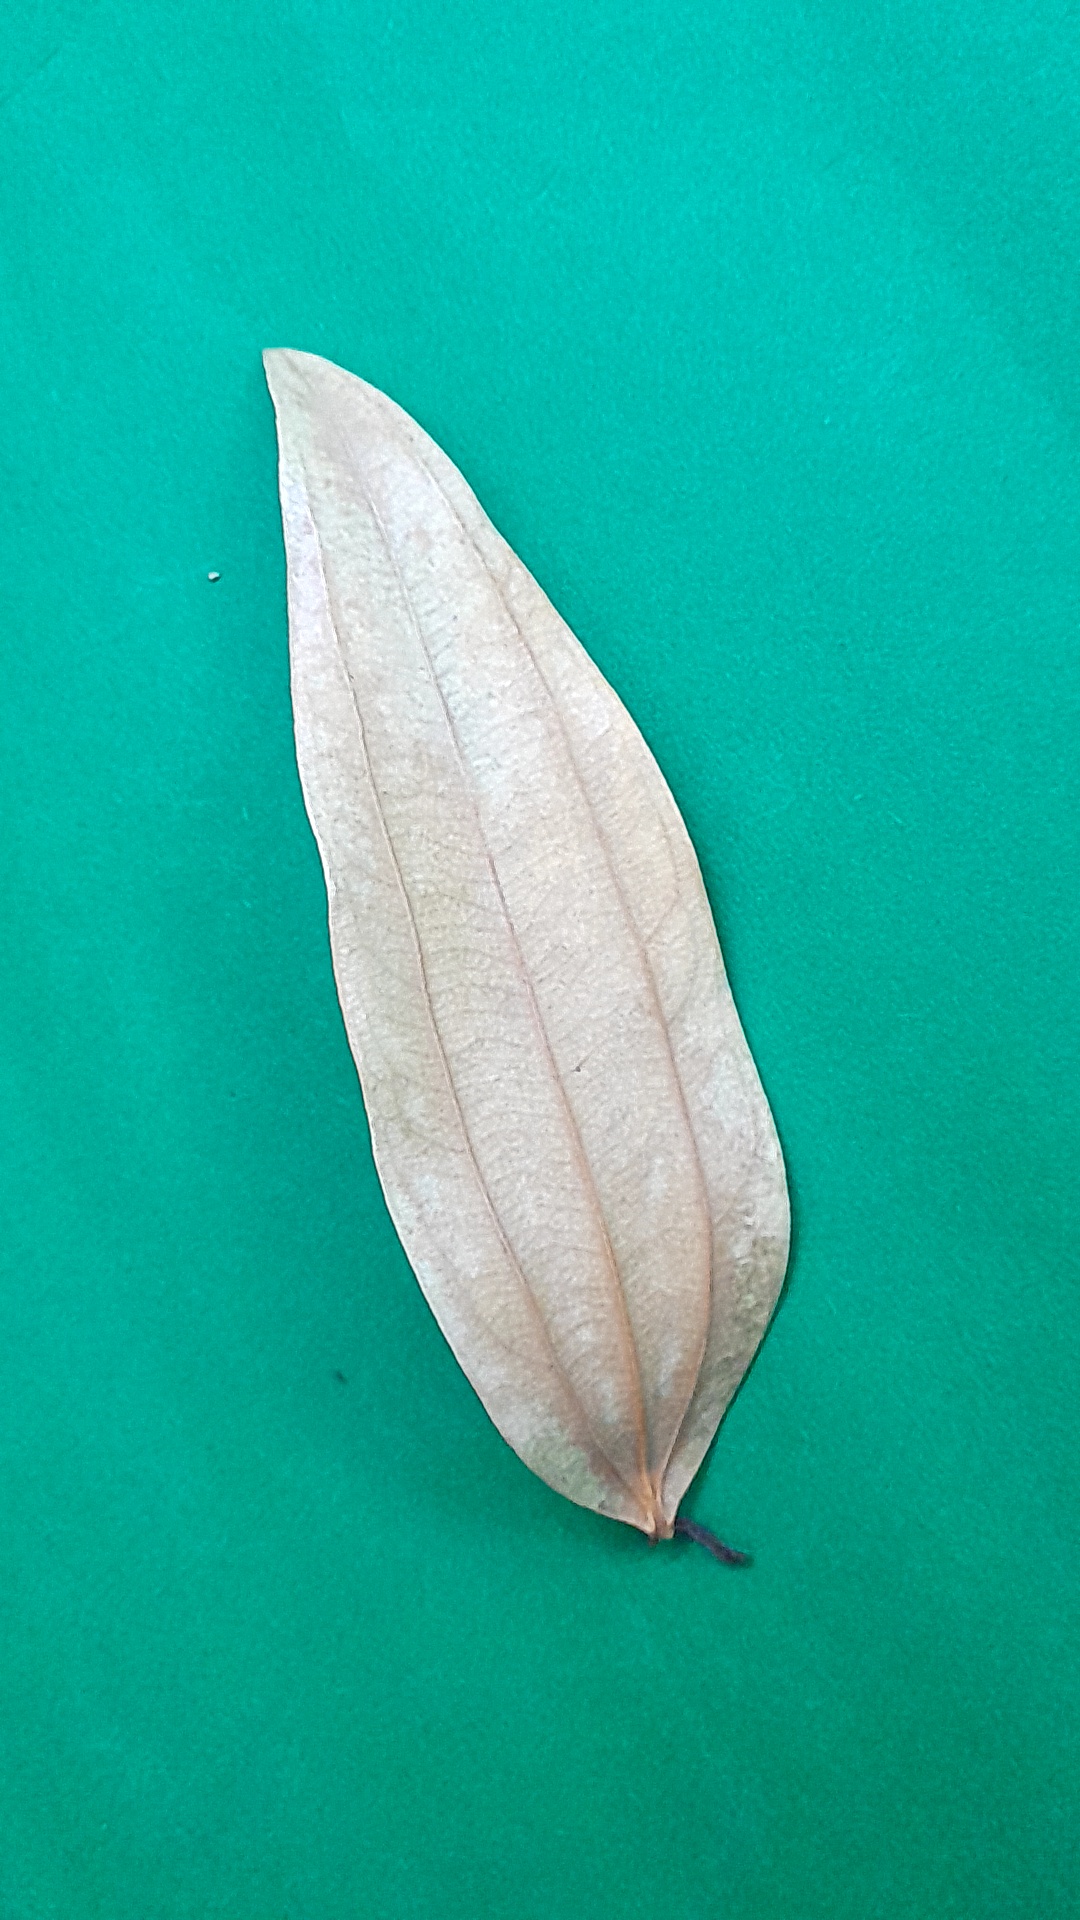
Label: Dry Leaf